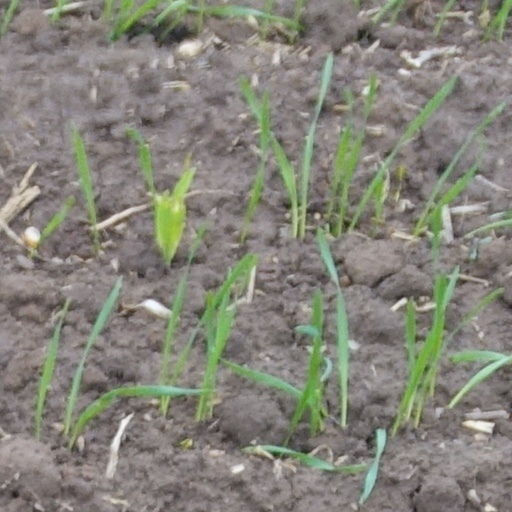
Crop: wheat